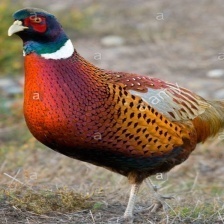
Species: RING-NECKED PHEASANT
Scientific name: PHASIANUS COLCHICUS